The Urban Legend (comics)

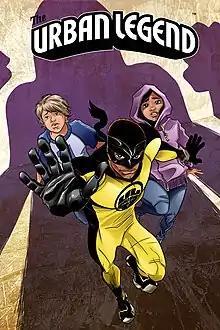
The Urban Legend Anti Bully Edition Cover. Art by NewTasty (Steve Baker).

Daniella has changed schools 3 times the last 2 years because of bullying. She has now started a new school and she is optimist that everything will better from now on, but the bullying is actually a lot worse than she has ever experienced. Leon is a jovial kid who loves music and football, but he struggles to make new friends because he is always made fun of in class by the school bully Mike. Daniella and Leon meets each other by fate and they see they have a lot in common and decide to band together and stand up against bullying with the help of The Urban Legend.